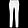
Label: Trouser